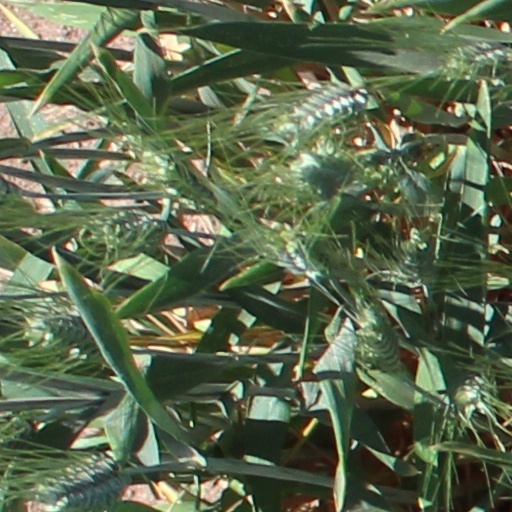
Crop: wheat